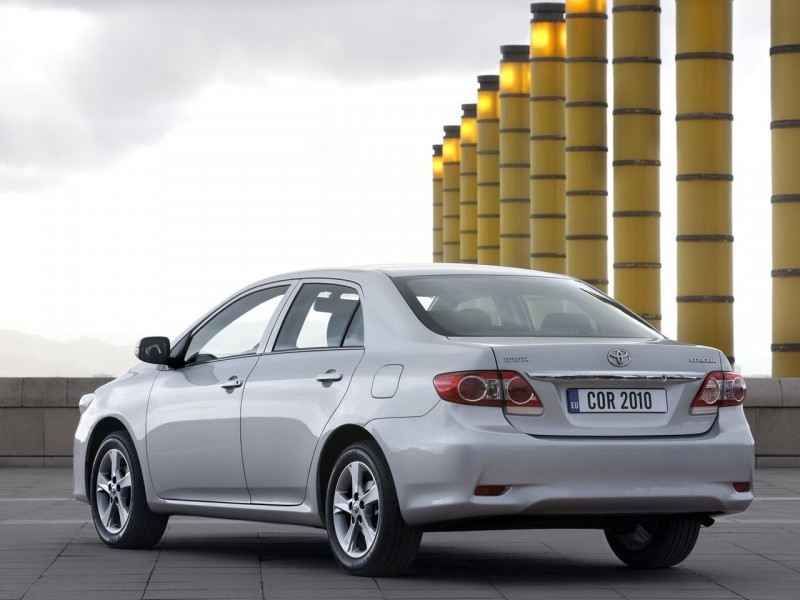
Car model: 2012 Toyota Corolla Sedan